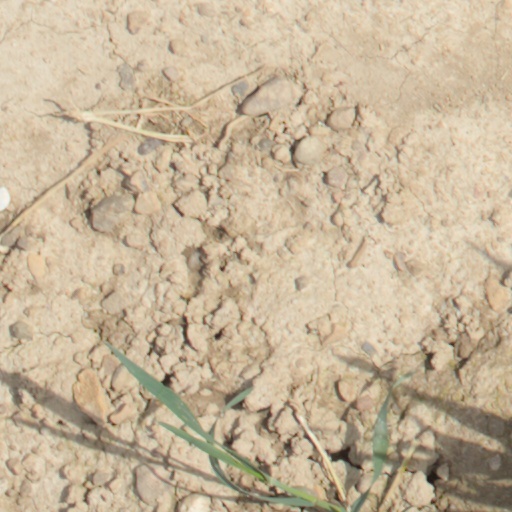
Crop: wheat